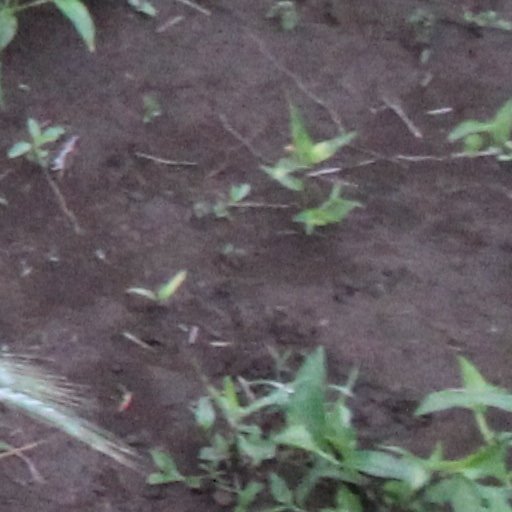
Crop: wheat